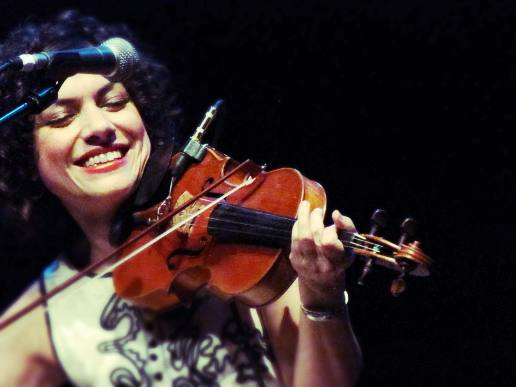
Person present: No